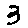
Label: 3